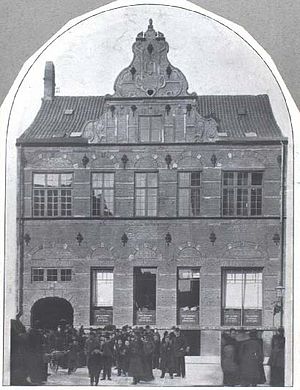
Østergade (København) / Historie
Efterslægtselskabets Skoles hus på Østergade, nedrevet i 1913.
Østergade er en gade i Indre By i København. Den går fra Kongens Nytorv til Amagertorv og udgør første del af Strøget regnet fra Kongens Nytorv. Den er en af Københavns centrale og mest mondæne indkøbsgader og har været gågade siden 1962.